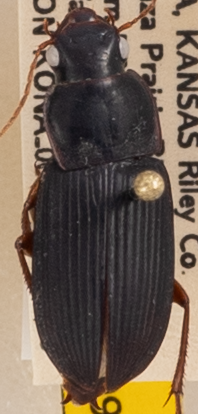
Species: Harpalus pensylvanicus
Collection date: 2019-09-25
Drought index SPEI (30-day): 0.944
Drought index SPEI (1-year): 1.69
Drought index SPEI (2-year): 1.096